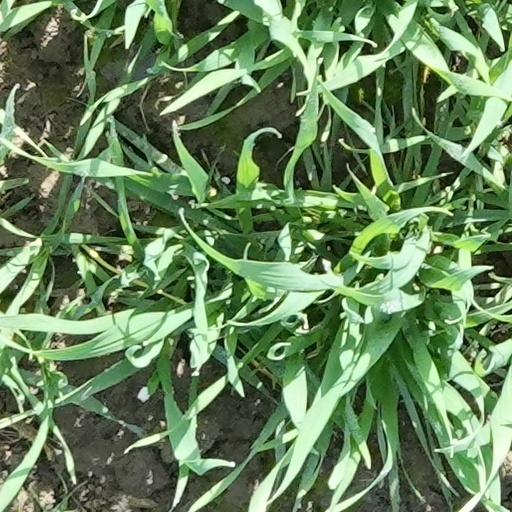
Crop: wheat